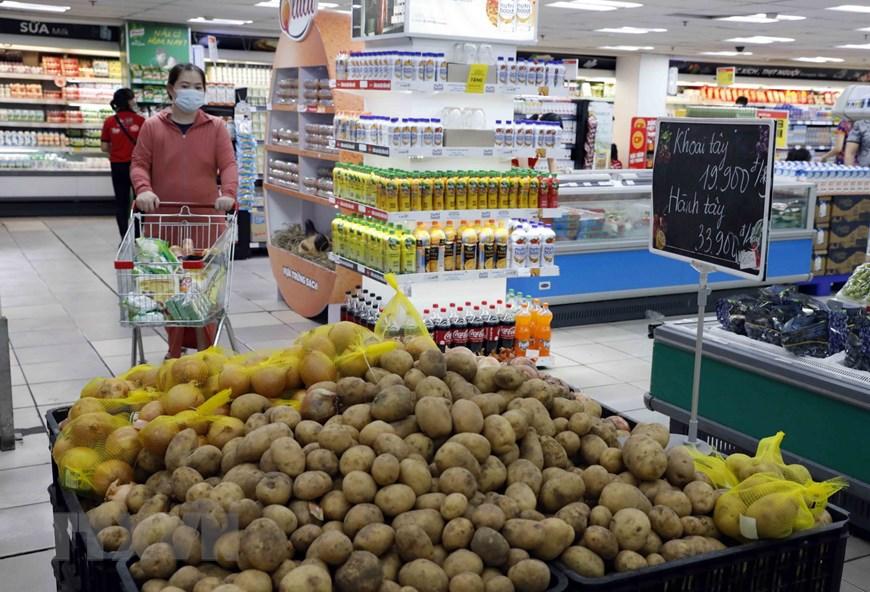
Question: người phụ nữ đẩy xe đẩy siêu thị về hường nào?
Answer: về hướng để khoai tây